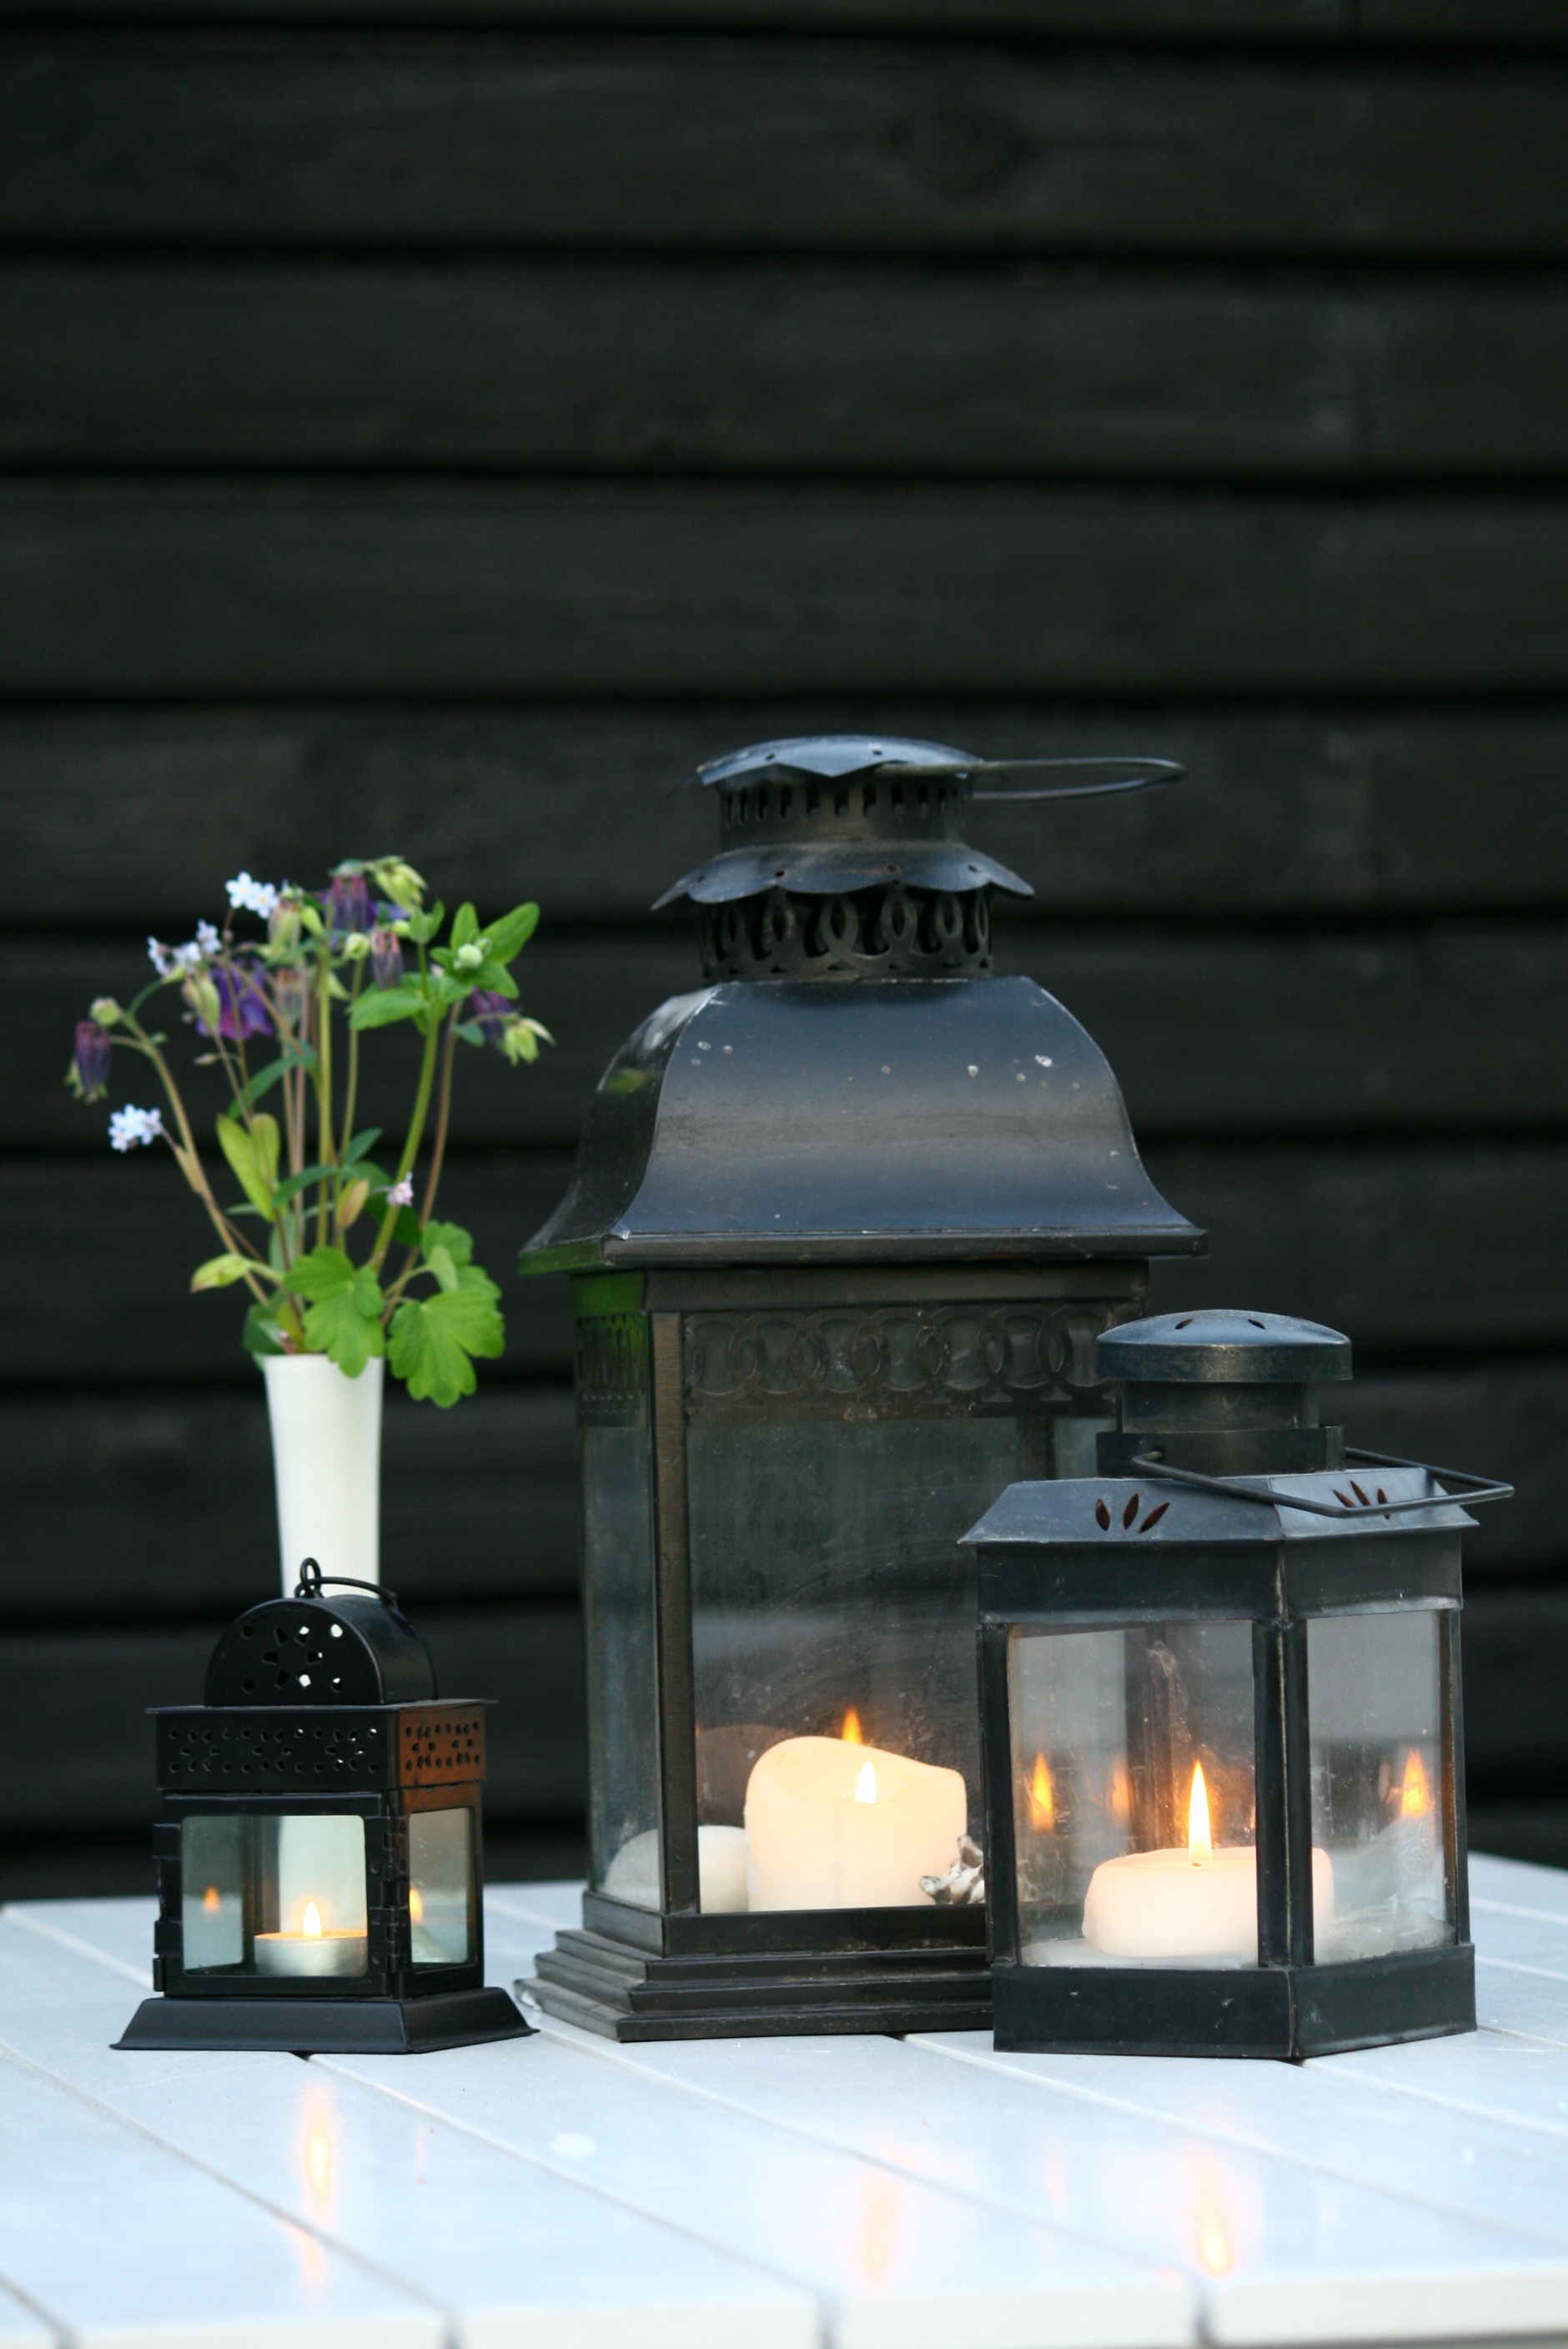
wood, vase, cottage, cozy, lighting, candles, decorative, wooden, mood, hearth, holiday home